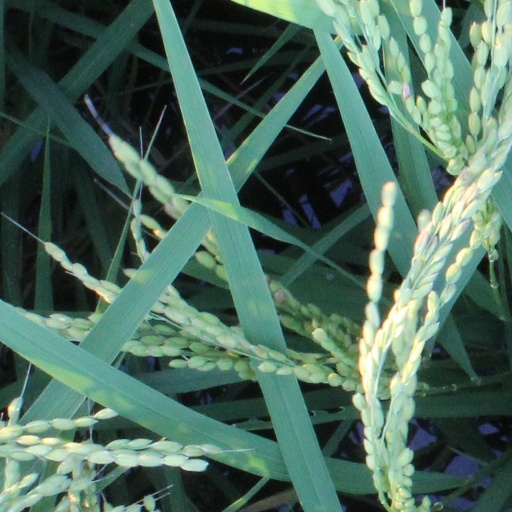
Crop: rice